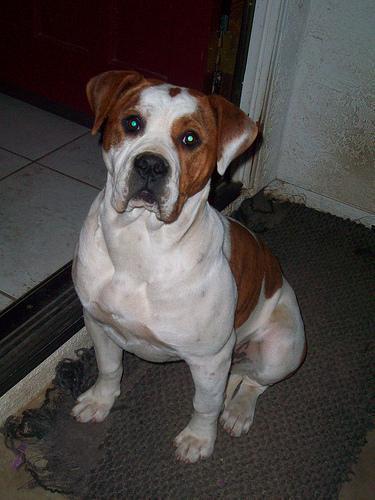
american bulldog